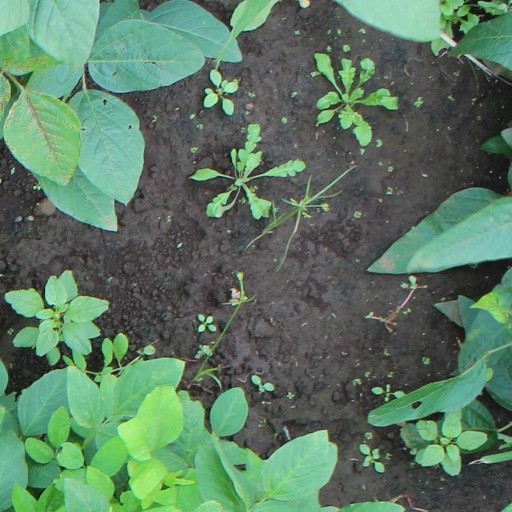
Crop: soybean